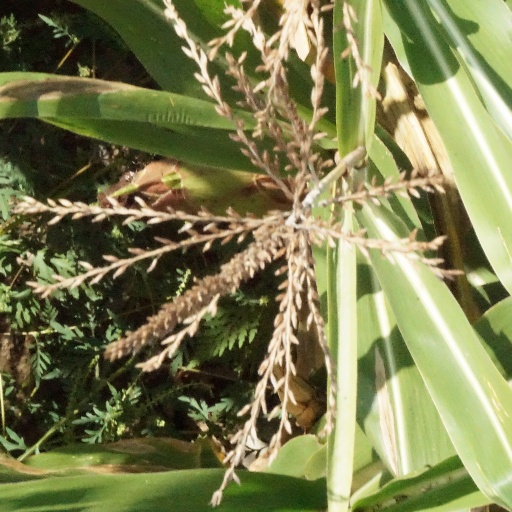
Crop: maize; corn